List of best-selling singles of the 1990s in the United Kingdom

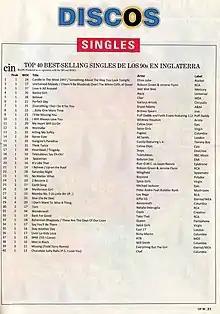

The UK Singles Chart is a music chart compiled by the Official Charts Company that calculates the best-selling singles of the week in the United Kingdom. During the 1990s the chart was based purely on the sales of physical singles, with airplay figures excluded from the official chart.